Daviesia uncinata

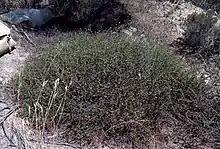
Habit near Bruce Rock

Daviesia uncinata is a species of flowering plant in the family Fabaceae and is endemic to the south-west of Western Australia. It is a densely-branched shrub with many stems, hooked, needle-shaped, sharply pointed phyllodes continuous with the branchlets and rich yellow and pinkish-red flowers.